Correos de El Salvador

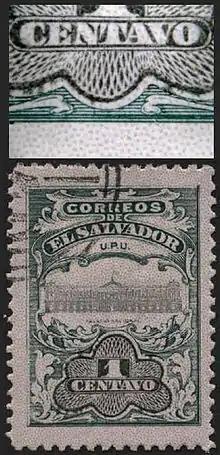
El Salvador 1907 1c Stamp with Colored Dots magnified.

Correos de El Salvador is the national post office of El Salvador.